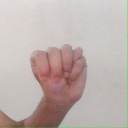
अक्षर: म